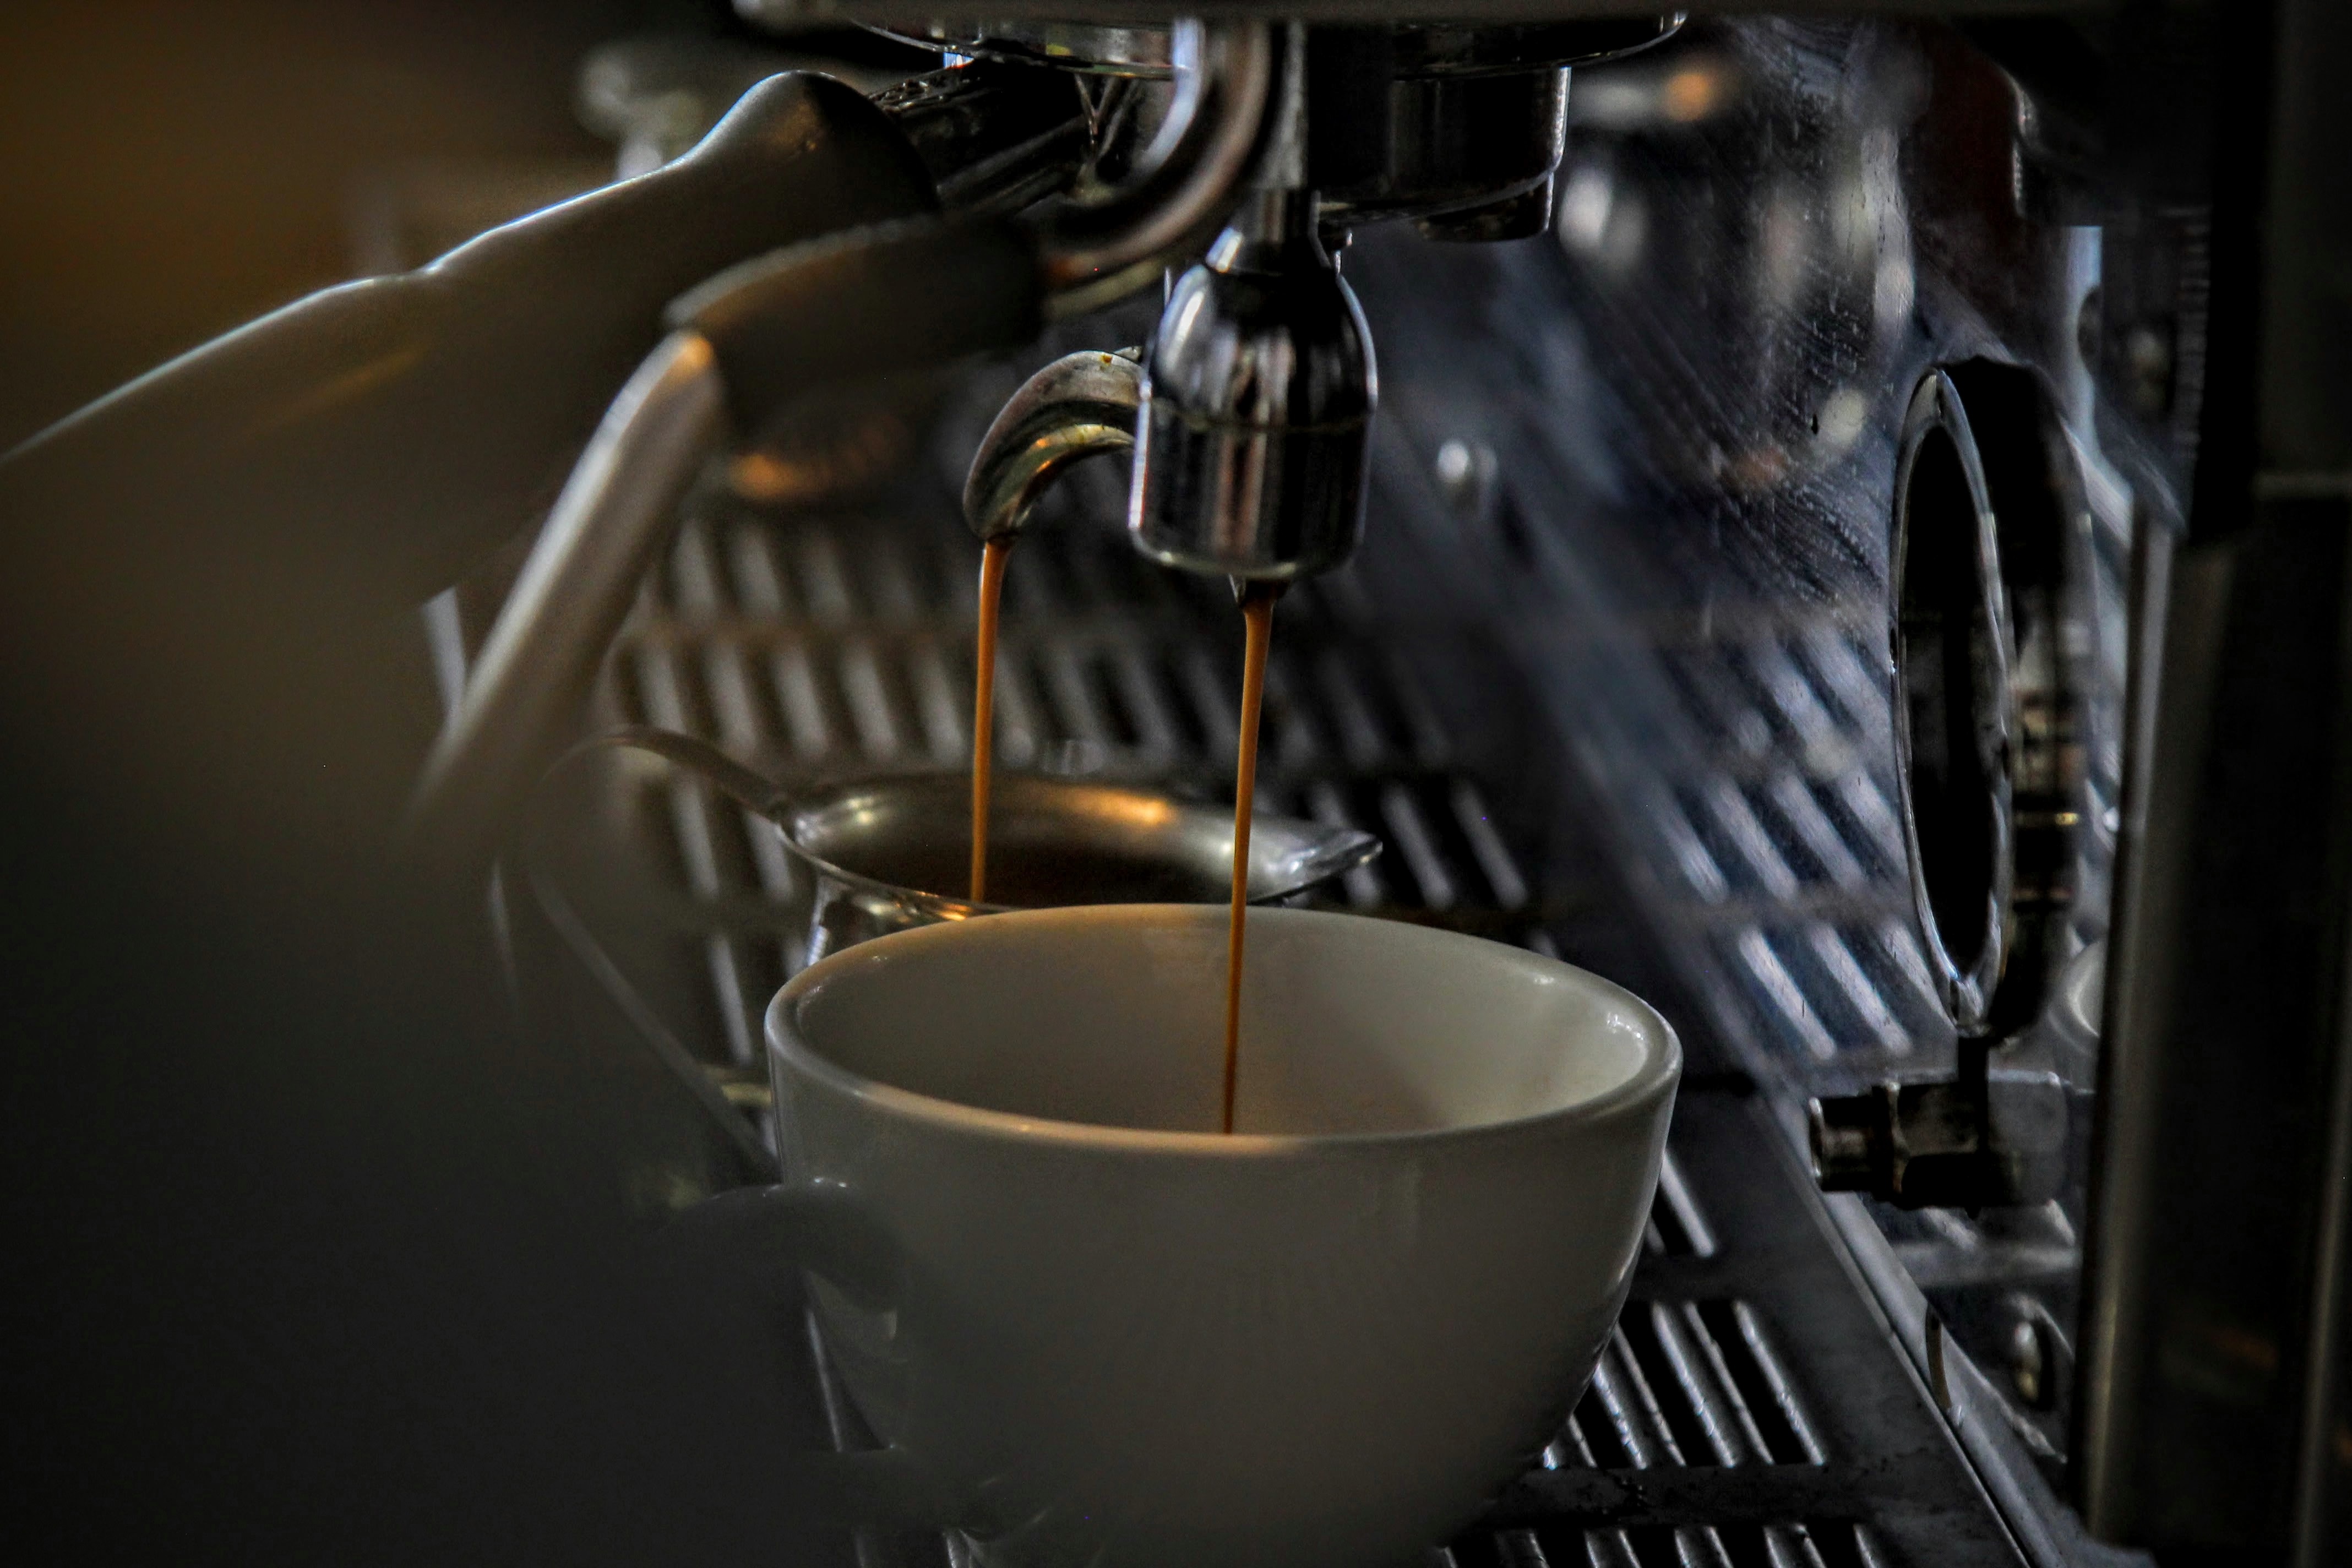
coffee, latte, drink, espresso, espresso machine, still life photography